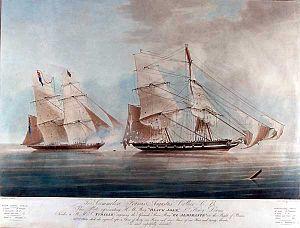
Un navire négrier ou négrier est un bateau ou un vaisseau qui, pour une partie de son temps, transportait des esclaves noirs pour en faire commerce.